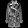
Label: Coat